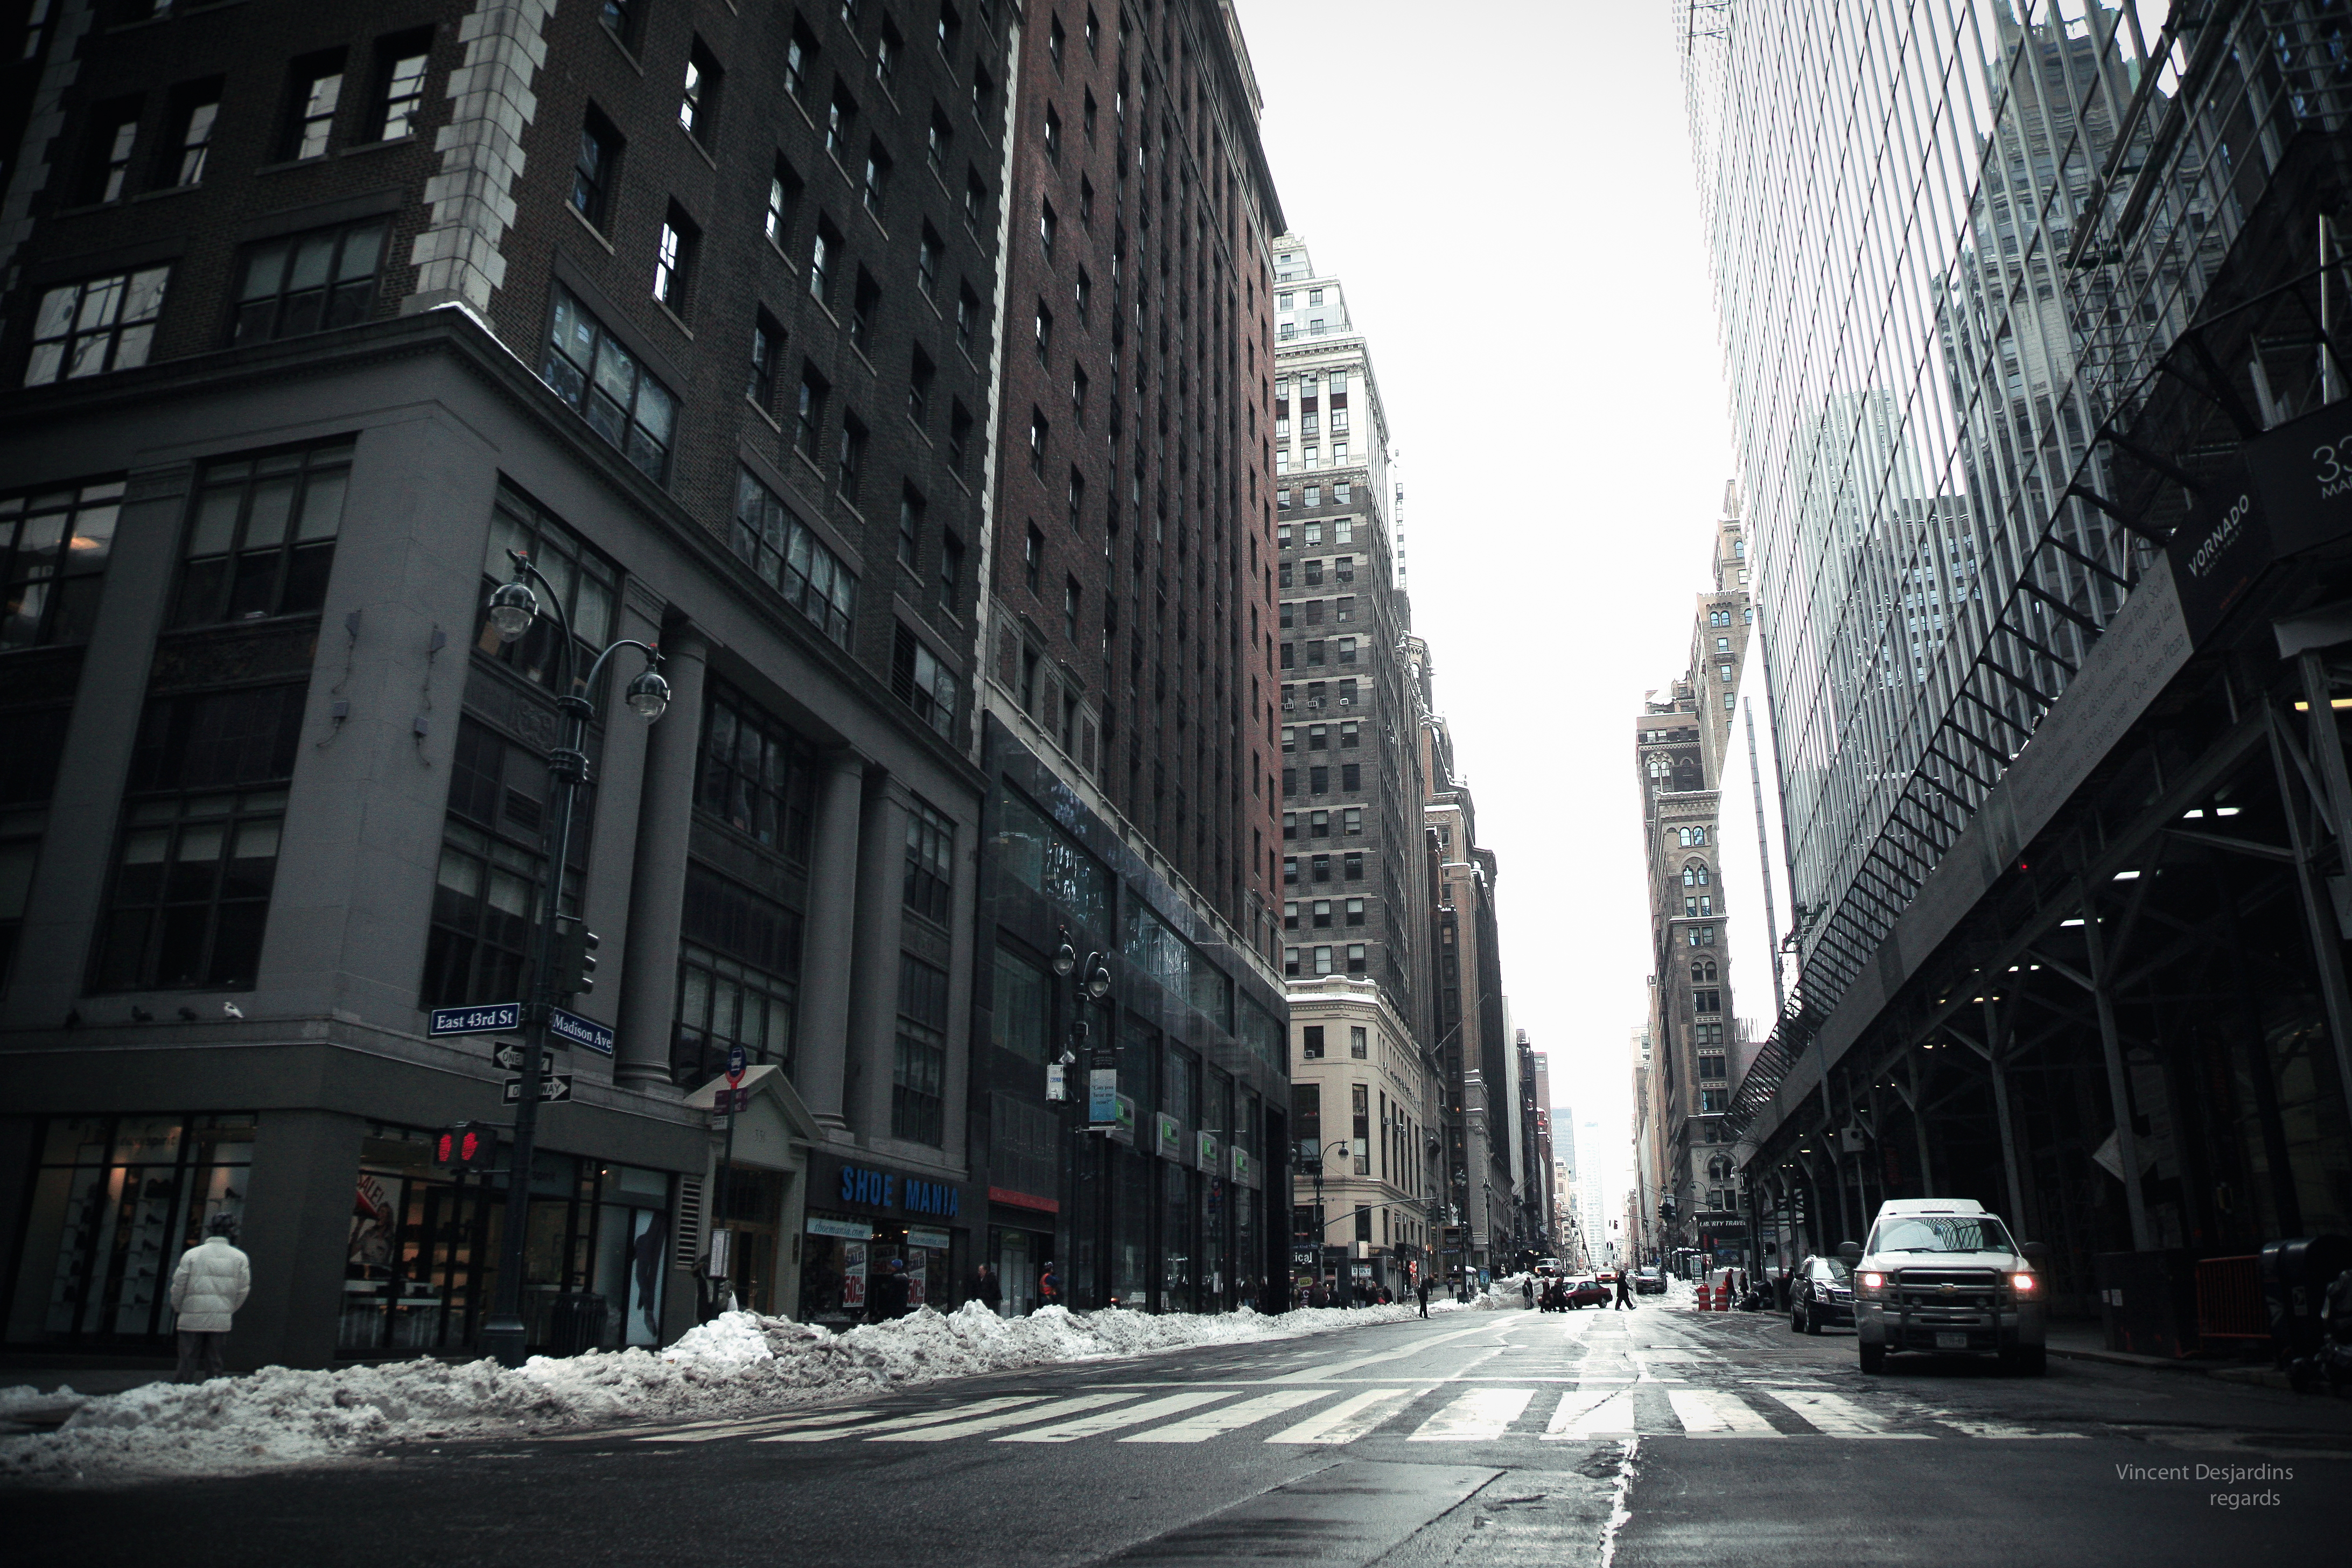
snow, winter, architecture, road, street, night, town, building, alley, city, skyscraper, manhattan, cityscape, downtown, evening, nyc, weather, usa, lane, avenue, newyork, infrastructure, newyorkcity, ny, urbanlandscape, madison, midtown, metropolis, midtowneast, madisonavenue, neighbourhood, urban area, human settlement, metropolitan area